Spitzer Infrared Nearby Galaxies Survey

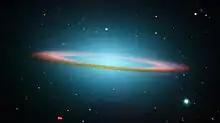
Composite images using data from SINGS and the Hubble Telescope, such as this infrared image of the Sombrero Galaxy, are among the best images of the sampled galaxies to date.

The Spitzer Infrared Nearby Galaxies Survey (SINGS) was a survey of 75 galaxies using the Spitzer Space Telescope, carried out between 2003 and 2006.